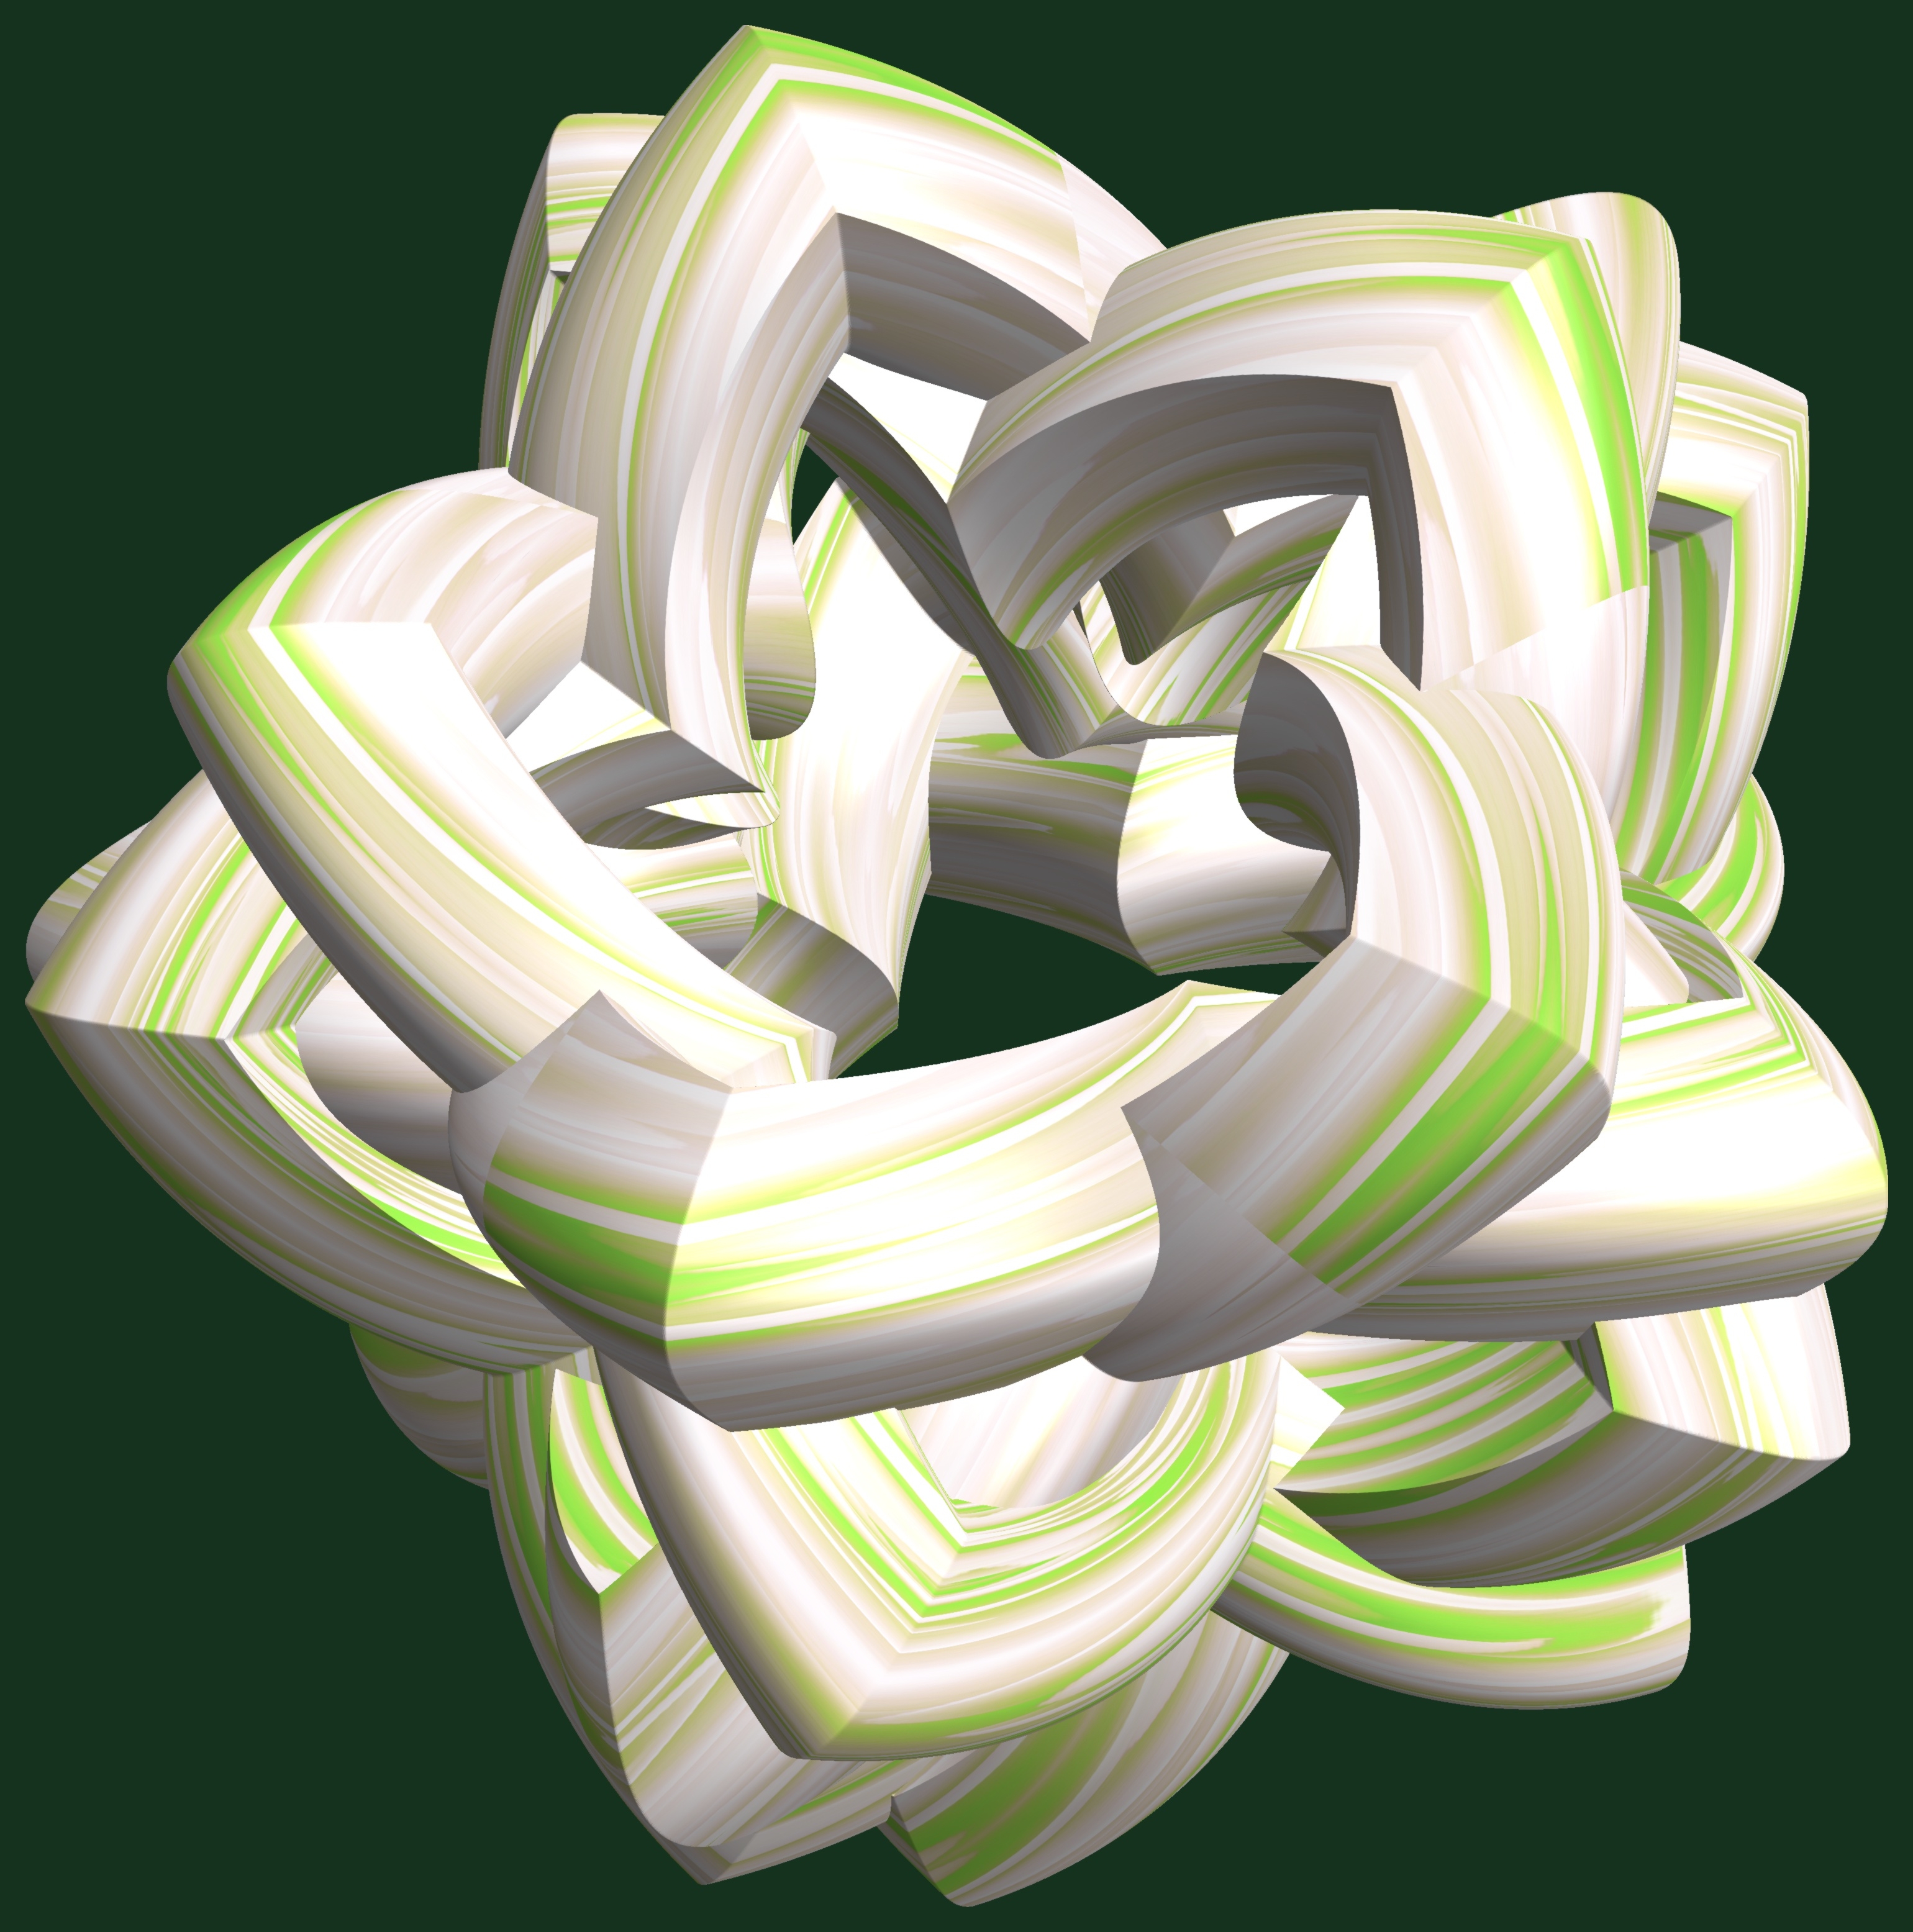
structure, plant, texture, flower, pattern, green, circle, font, illustration, design, symmetry, 3d, graphic, torus, mathematica, cg, parametricplot3d, code, program, algorithm, abstruct, mapping, flowering plant